Chalice (pipe)

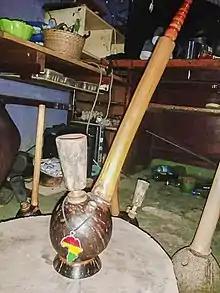
Chalice

A chalice, also known as a wisdom chalice or chillum chalice, is a type of cannabis smoking pipe used most often by members of the Jamaican Rastafari movement. It is a type of water pipe used for smoking.